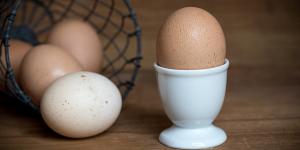
como cocer huevos tiempos y trucos